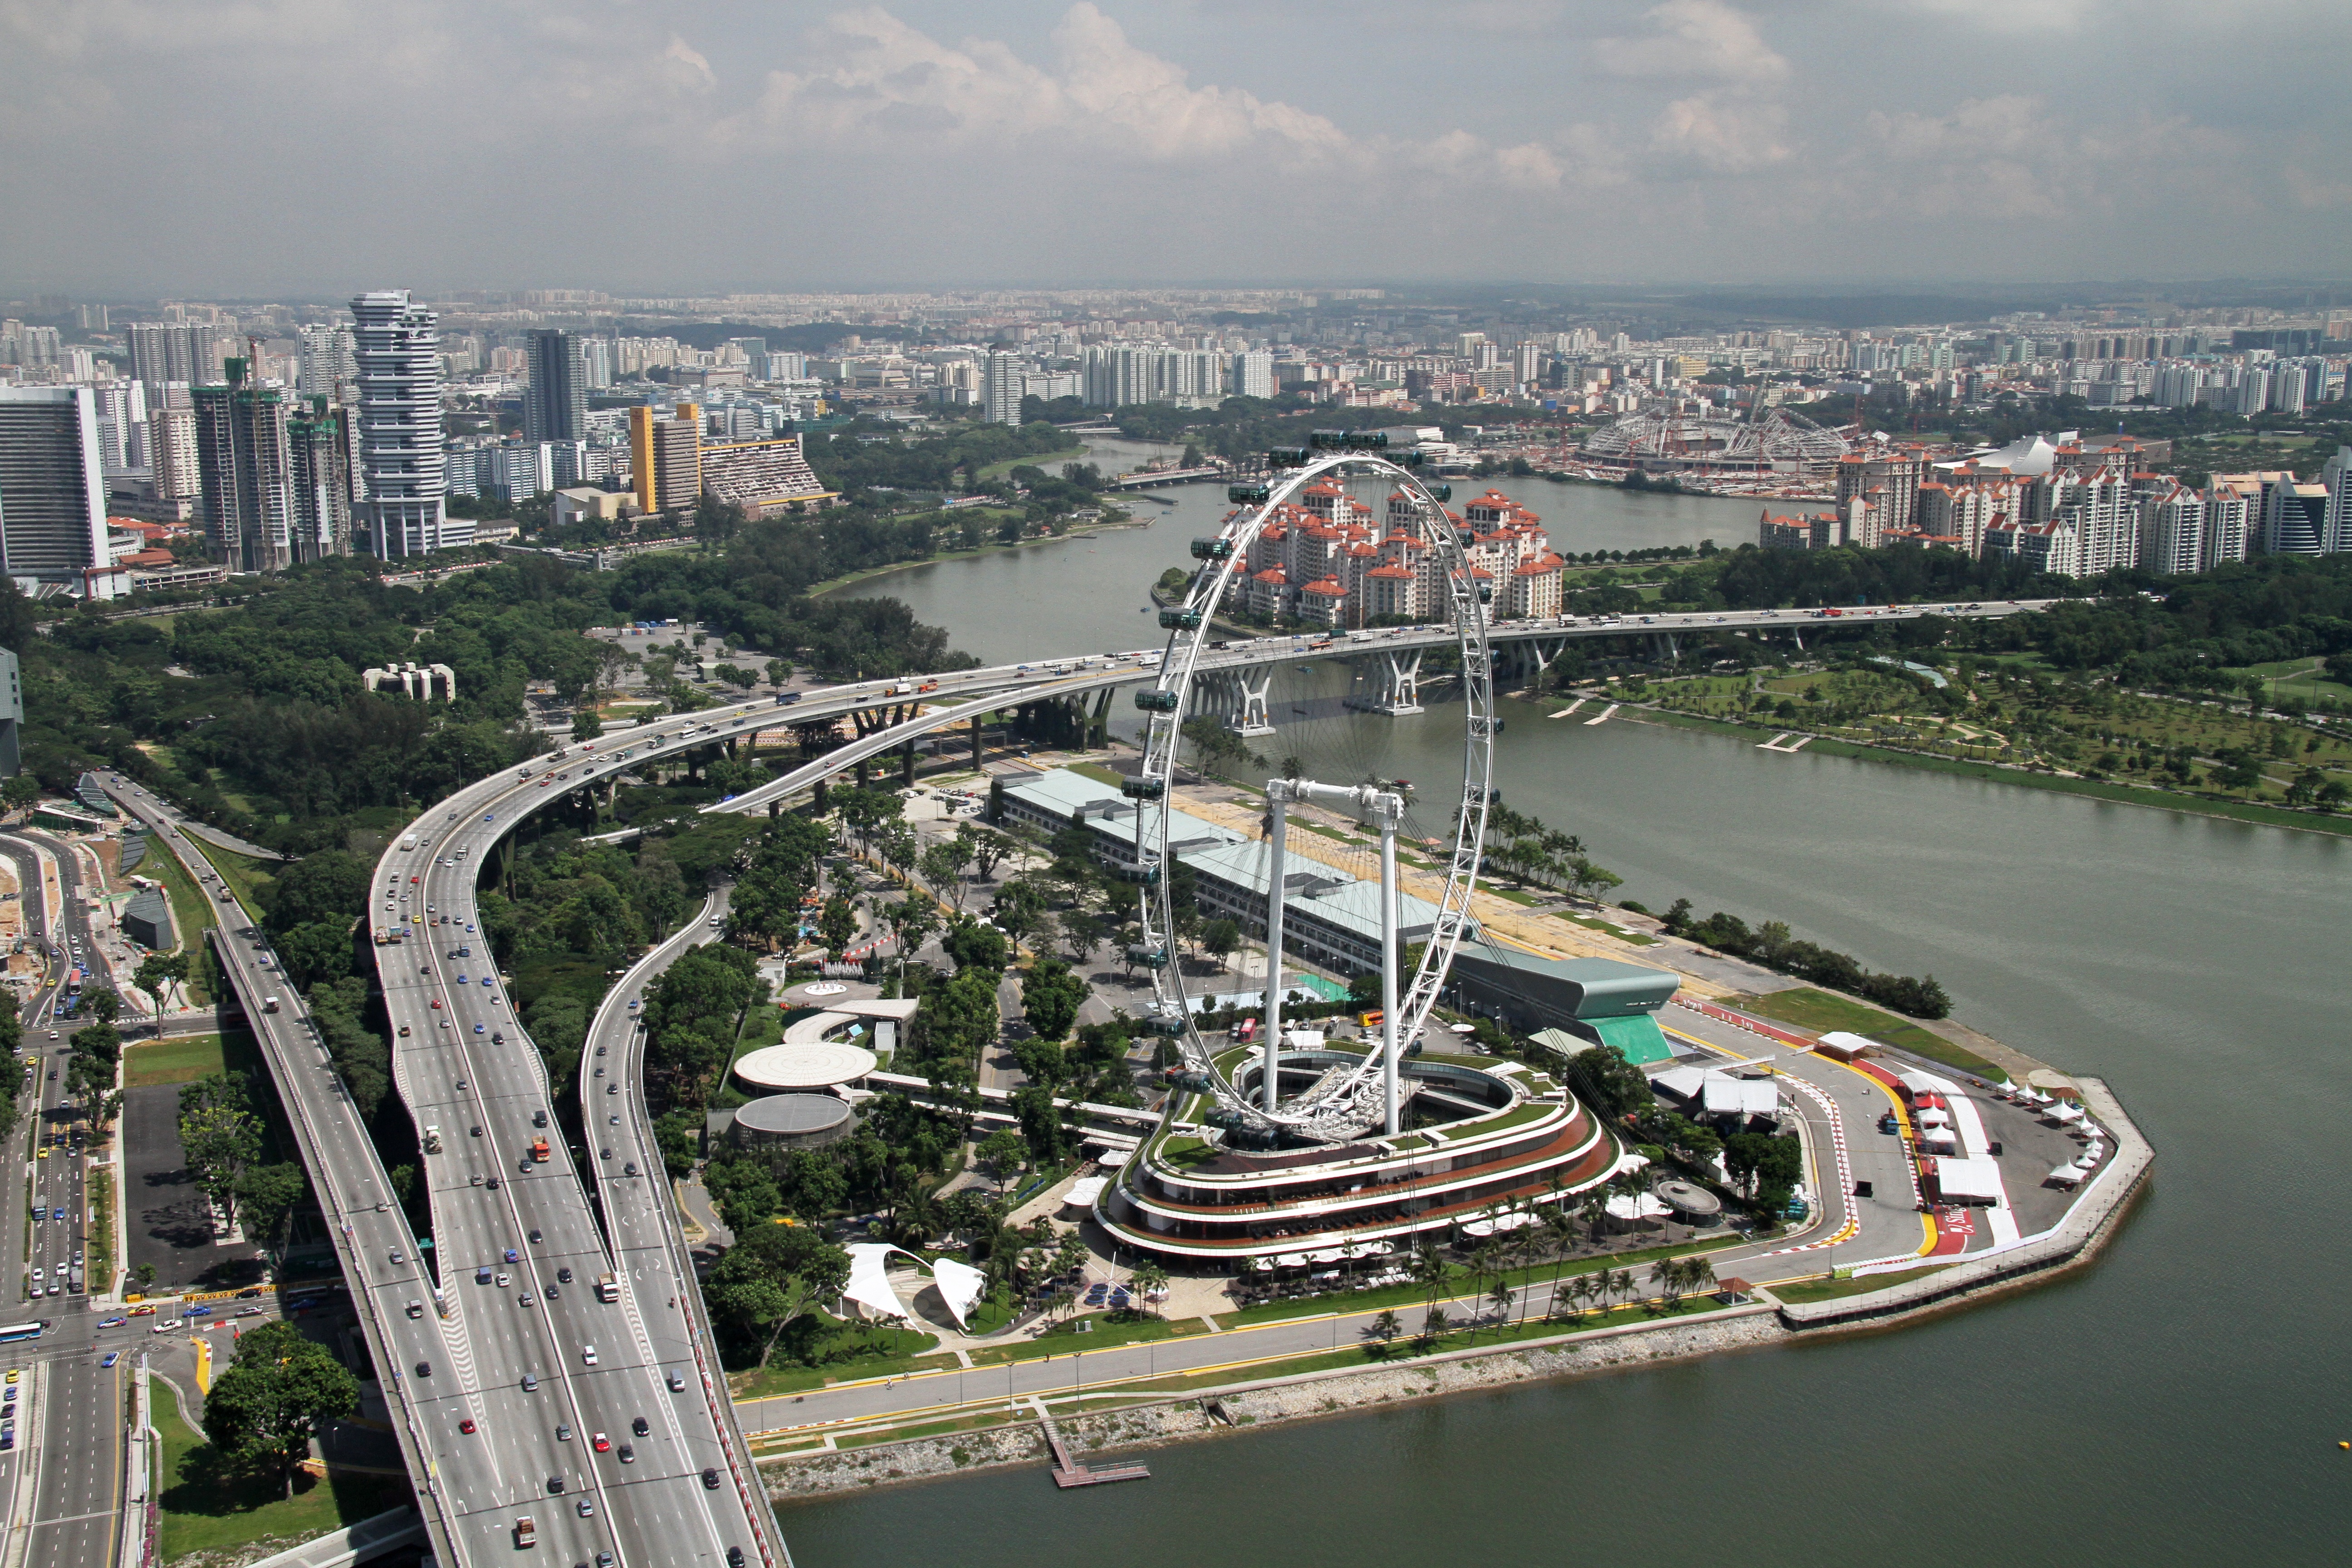
dock, architecture, structure, bridge, skyline, highway, overpass, cityscape, transport, vehicle, bay, marina, port, tourism, modern, stadium, waterway, public transport, infrastructure, race track, singapore, flyer, bird's eye view, aerial photography, sport venue, controlled access highway